Early Ordovician

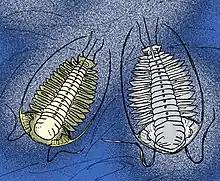
"Cloacaspis"

Soft-bodied and shelly organisms, including Cambrian relics as well as the new taxa of the Ordovician origin, constitute a fossil Liexi fauna, preserved in the Lower Ordovician Madaoyu Formation of Hunan, South China. Fossil specimens include bryozoans, sponges, echinoderms, polychaetes, graptolites, trilobites and conodonts. Palaeoscolecidan worms, including "Liexiscolex" and a possible "Ottoia" specimen, are of great interest. Early Ordovician priapulids, similar to their Cambrian predecessors, are also known from northern China.